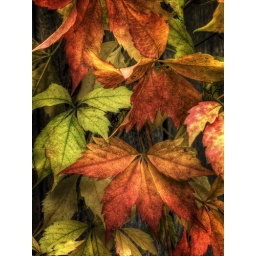
My Favorite red leaf against it's green brethren 10-22-2010